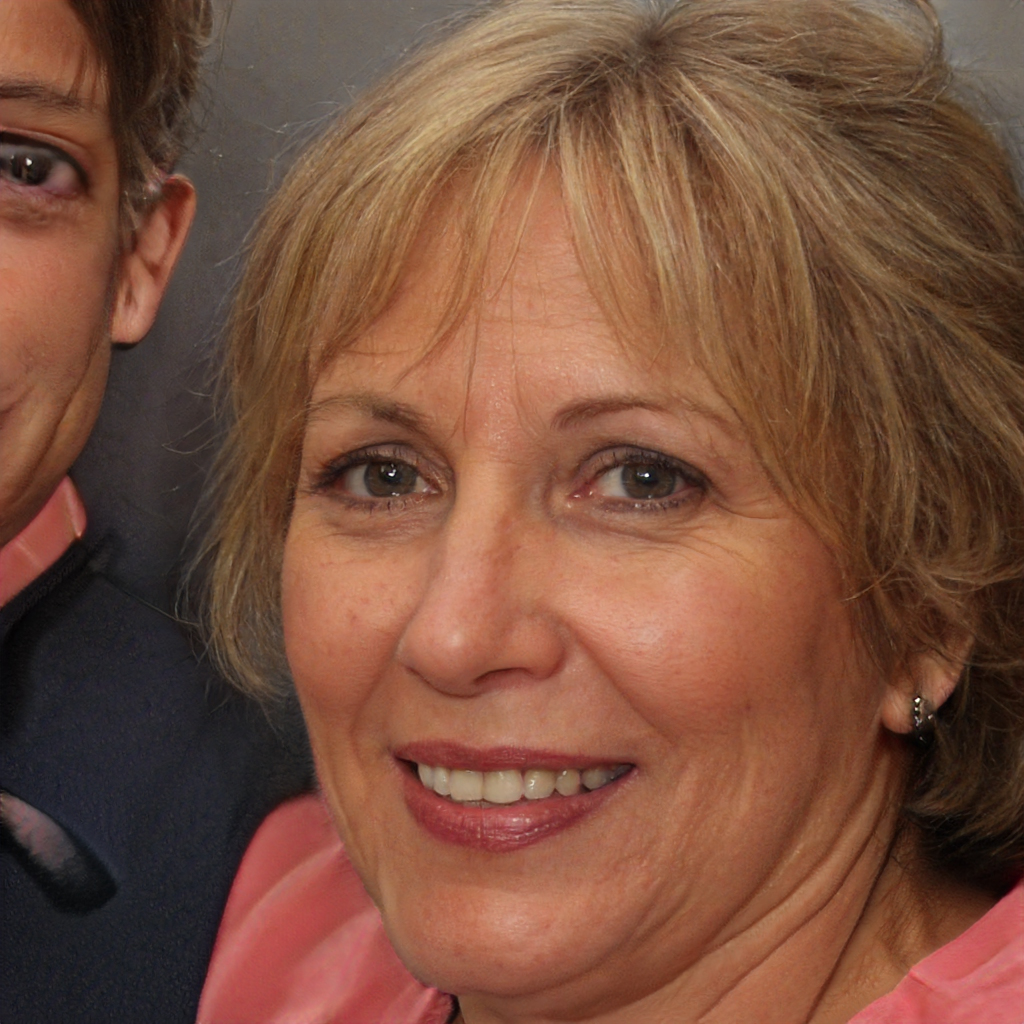
Gender: Female